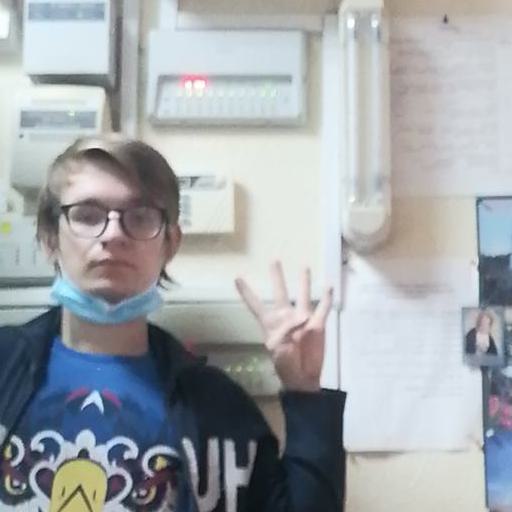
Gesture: four